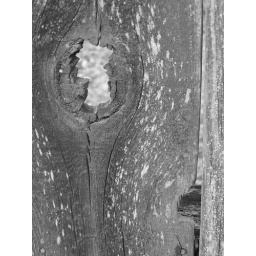
in black and white